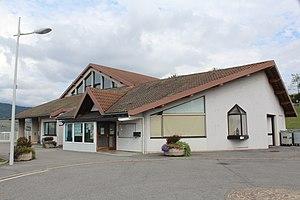
Mairie de Cercier.
Cercier est une commune française située dans le département de la Haute-Savoie, en région Auvergne-Rhône-Alpes.